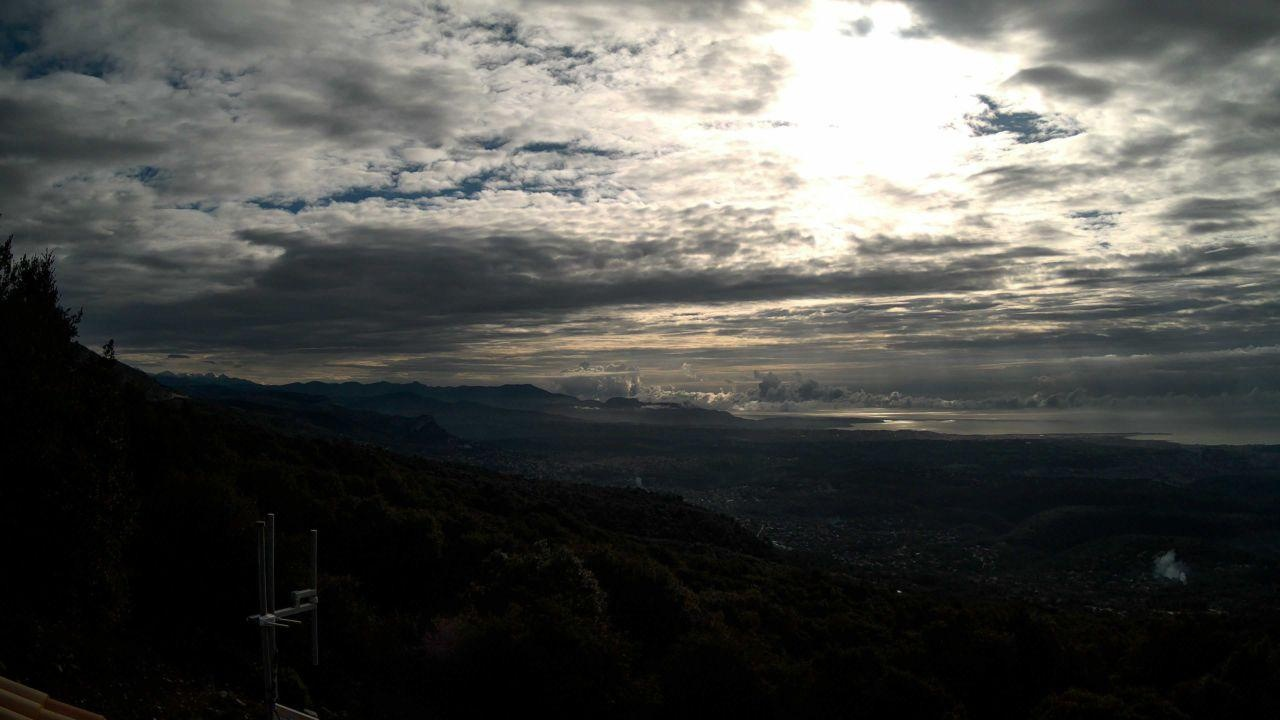
Fire: no
Smoke: yes